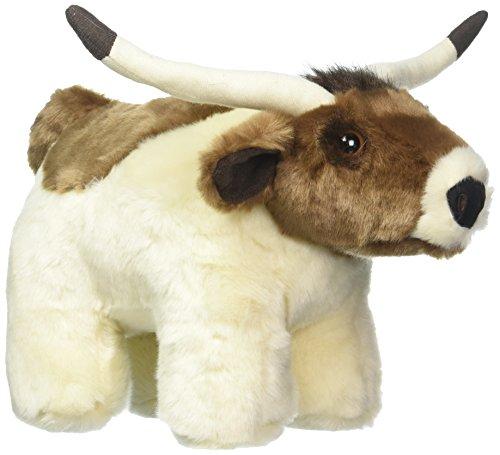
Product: Carstens Plush Longhorn Kids Coin Bank
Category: Toys & Games | Arts & Crafts | Craft Kits
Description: Your child will love to stash their cash in these adorable banks with a coin slot in the top and a handy plug underneath.
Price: $24.95
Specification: ProductDimensions:12x8x6inches|ItemWeight:11.2ounces|ShippingWeight:11.2ounces(Viewshippingratesandpolicies)|Manufacturer:CarstensInc.|ASIN:B0056HIQSA|Itemmodelnumber:PB203